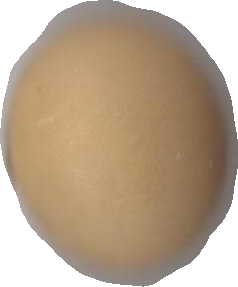
Variety: Dega